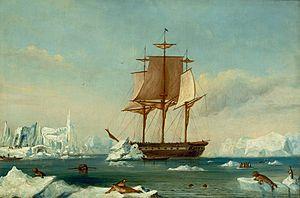
L’expédition Wilkes, officiellement United States Exploring Expedition, était une expédition américaine d'exploration de l'océan Antarctique. Elle fut dirigée entre 1838 et 1842 — l'Antarctique étant atteint en 1839 — par Charles Wilkes sur six navires dont l'USS Vincennes.
L’USS Vincennes est un sloop de guerre de l’US Navy lancé en 1826. C'est le premier navire de la marine américaine à effectuer un tour du monde et l'un de ceux qui ont le plus navigué sur les mers du globe. Il participe à plusieurs expéditions scientifiques, l'Expédition Wilkes et la North Pacific Exploring and Surveying Expedition ainsi qu'aux premières tentatives pour ouvrir le Japon à l'Occident. Lors de la guerre de Sécession, il soutient le blocus de l'Union. Il est vendu et détruit à Boston en 1867.